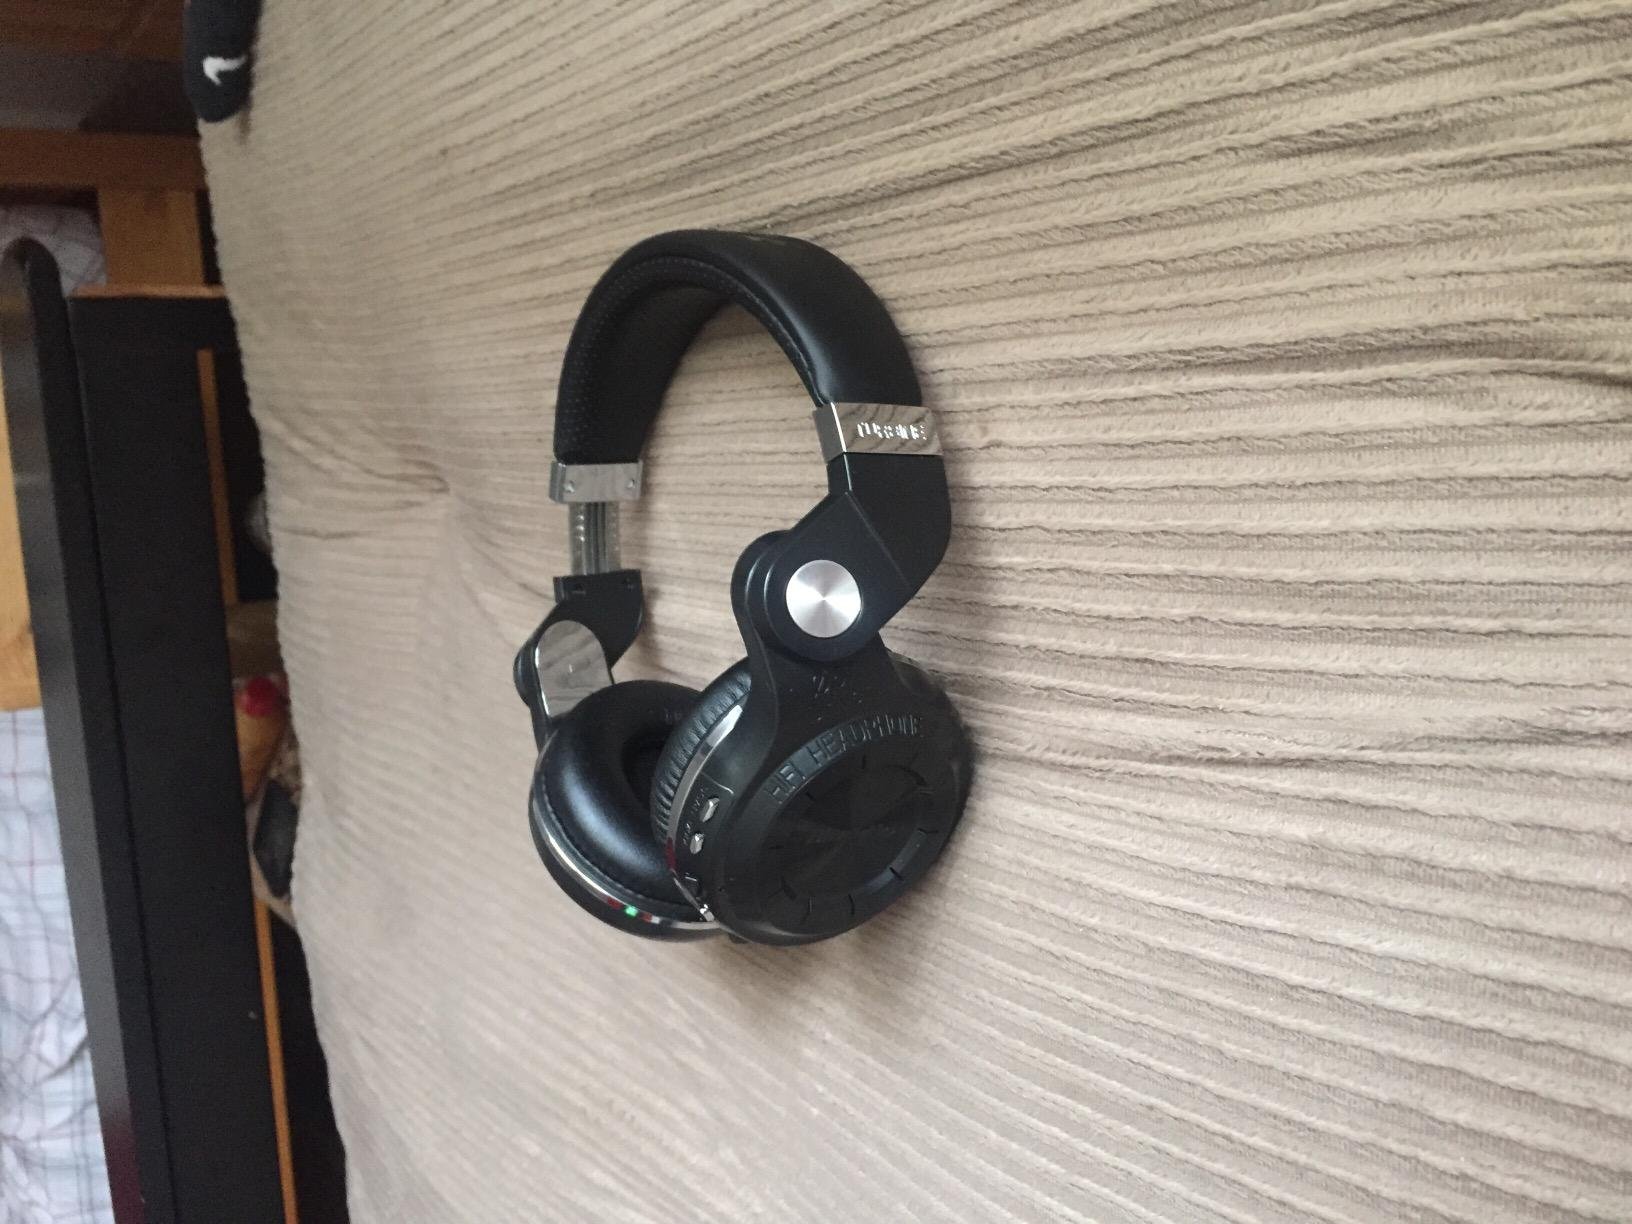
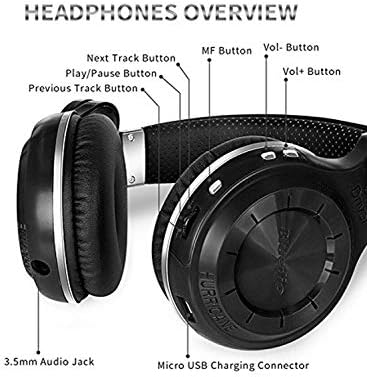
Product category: headphones
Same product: no